OmrA-B RNA

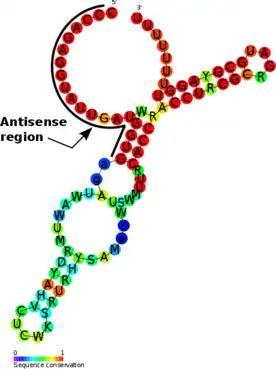
A representation of the bacterial OmrA-B secondary structure including a colour scheme that indicates the degree of sequence conservation.

The OmrA-B RNA gene family (also known as SraE RNA, RygA and RygB and OmrA and OmrB) is a pair of homologous OmpR-regulated small non-coding RNA that was discovered in "E. coli" during two large-scale screens. OmrA-B is highly abundant in stationary phase, but low levels could be detected in exponentially growing cells as well. RygB is adjacent to RygA a closely related RNA. These RNAs bind to the Hfq protein and regulate gene expression by antisense binding.